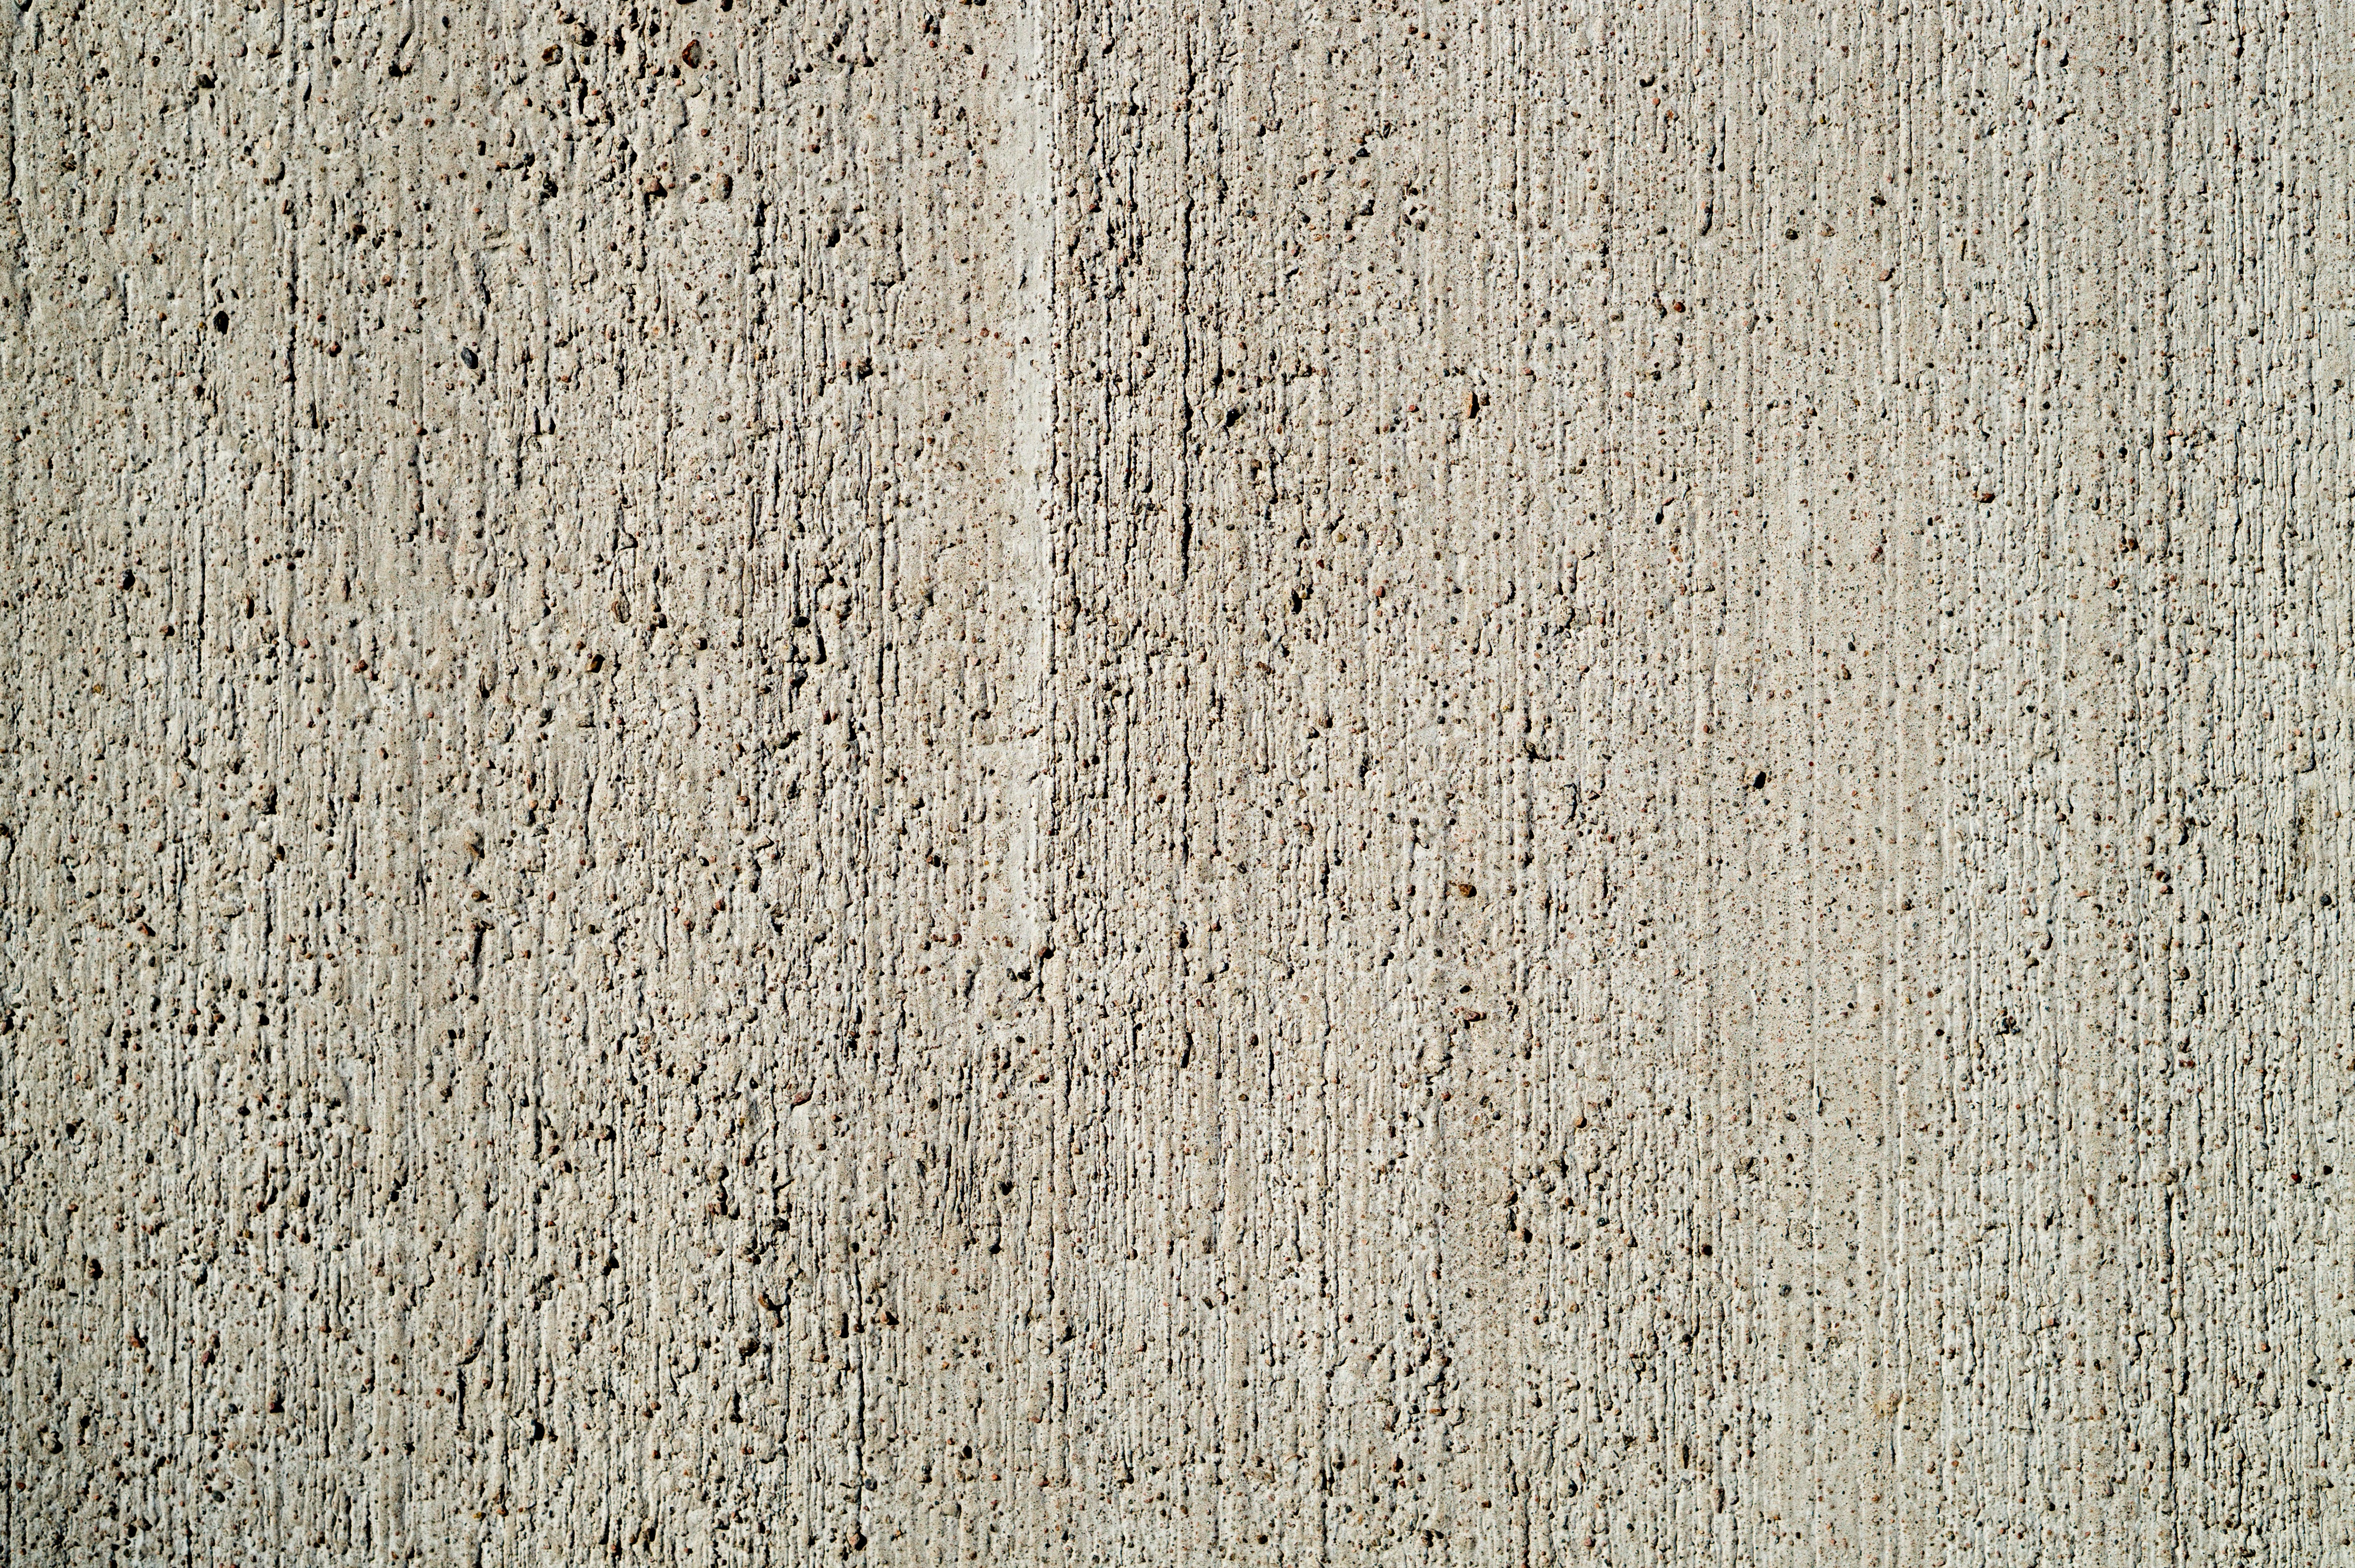
abstract, architecture, wood, texture, floor, old, wall, stone, pattern, soil, tile, exterior, material, concrete, surface, building material, background, hardwood, wallpaper, granite, stony, free pictures, flooring, wood flooring, the structure of, laminate flooring, the authentic